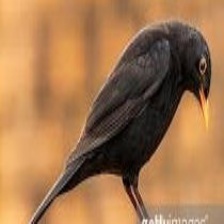
Species: ALPINE CHOUGH
Scientific name: PYRRHOCORAX GRACULUS